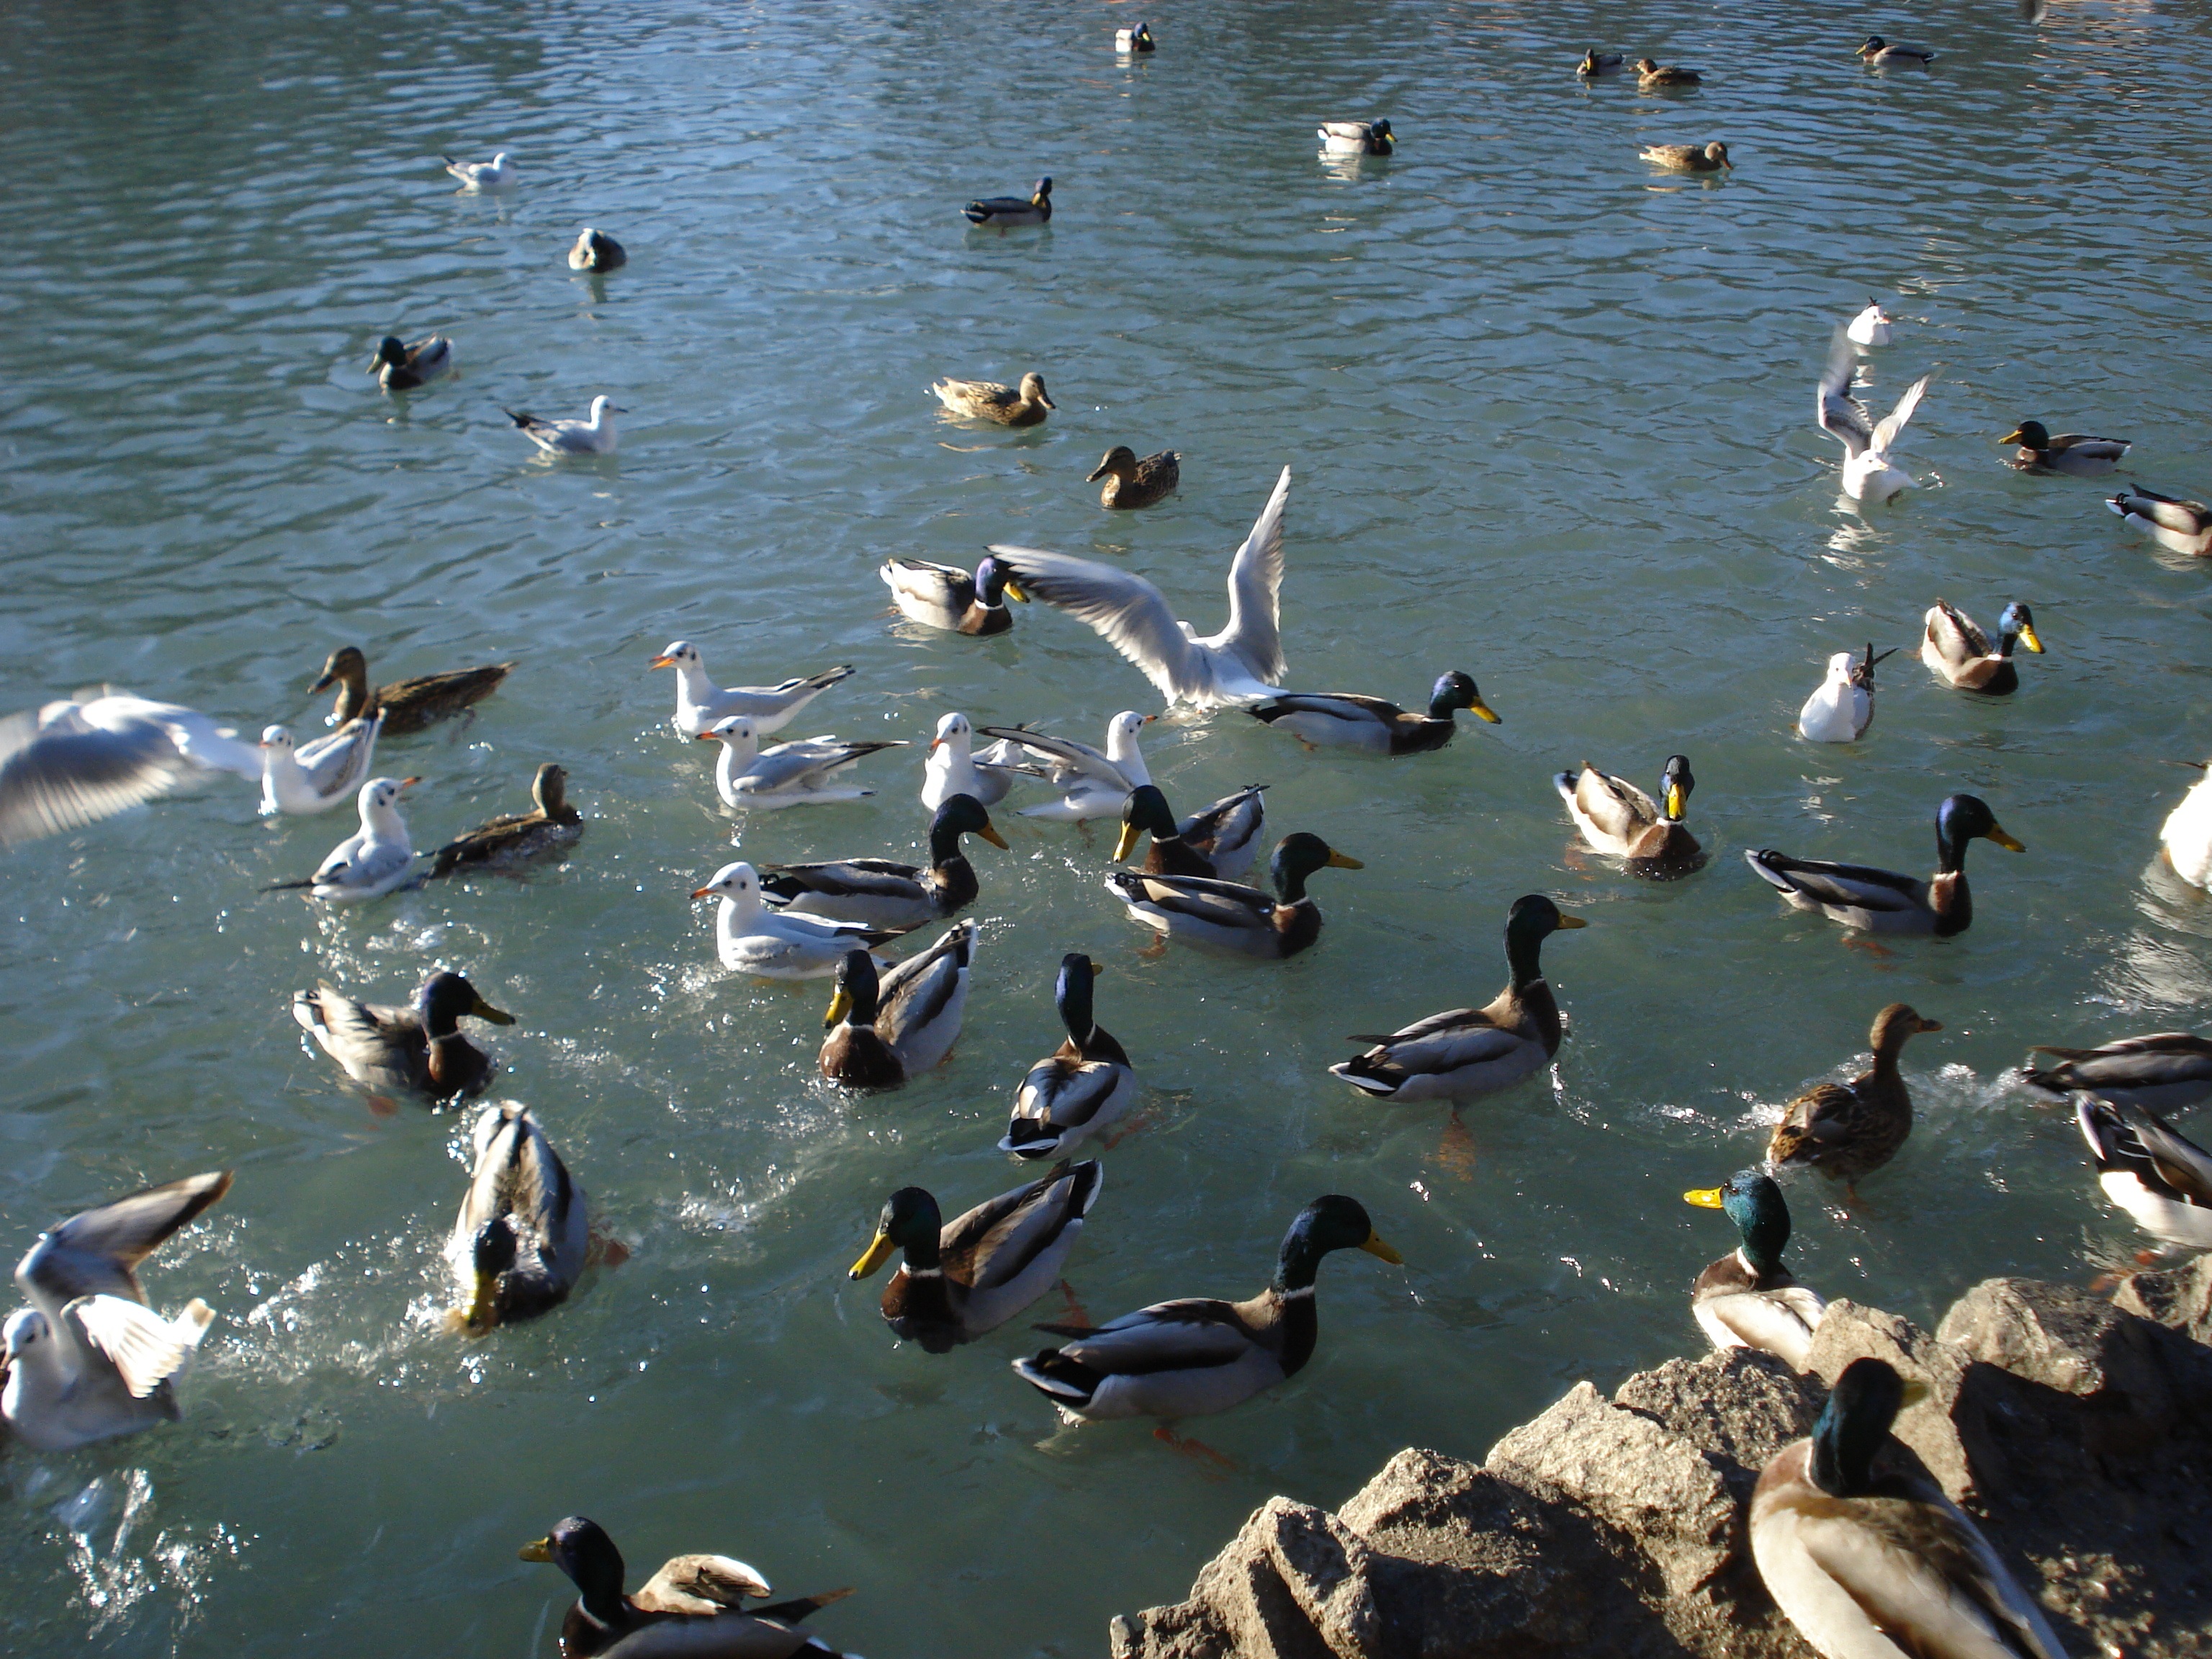
water, bird, wildlife, fauna, birds, duck, seagulls, vertebrate, switzerland, ducks, waterfowl, water bird, mallard, lausanne, wild duck, ducks waterfowl, ducks geese and swans, sauvabelin lake